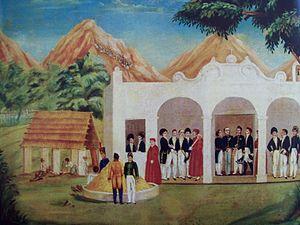
Agustín de Iturbide y Arámburu, né à Valladolid en Nouvelle-Espagne, aujourd'hui Morelia, État de Michoacán de Ocampo, le 27 septembre 1783 et mort le 19 juillet 1824, était un militaire et un homme politique mexicain qui fut proclamé empereur du Mexique en 1822 sous le nom d’Augustin Iᵉʳ.